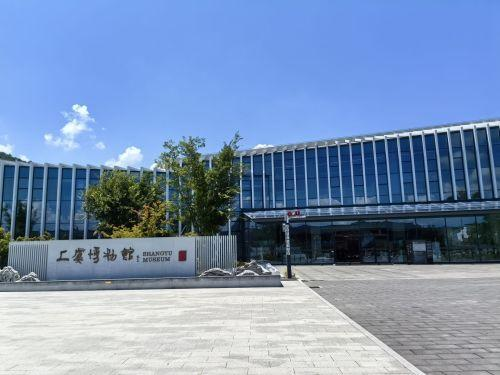
地标名称：上虞博物馆
所在城市：绍兴市·上虞区